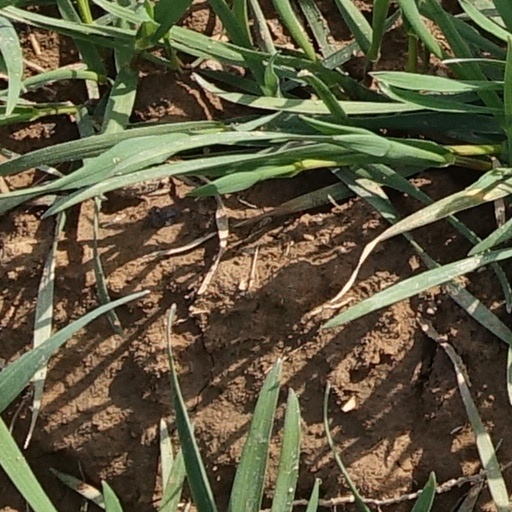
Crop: wheat